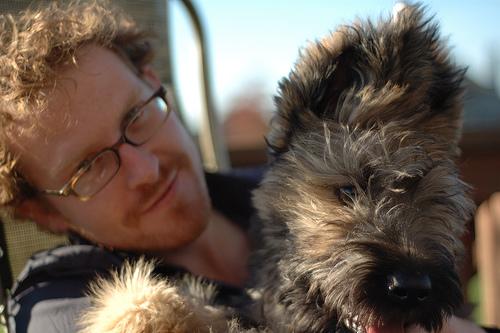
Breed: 230-n000041-briard